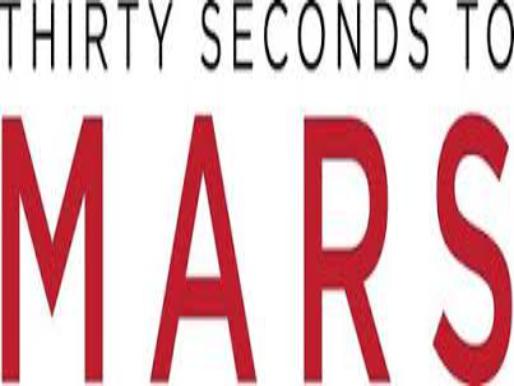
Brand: Mars
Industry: Others